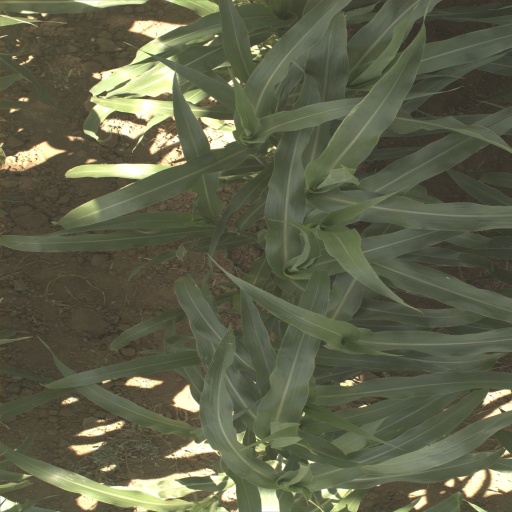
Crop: sorghum